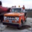
Label: truck